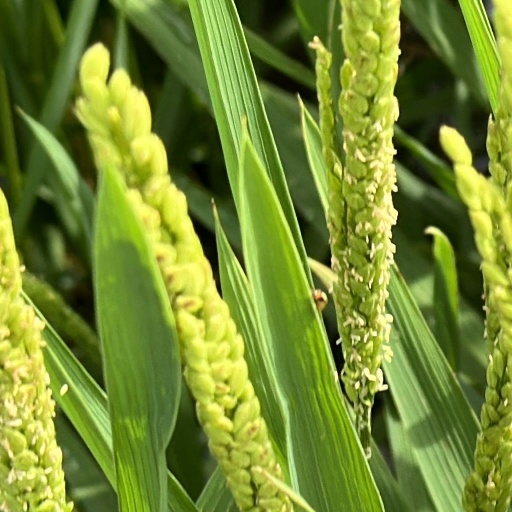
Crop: rice